Origin of Batman

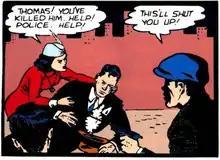
Thomas and Martha Wayne are shot by Joe Chill in "Detective Comics" #33 (November 1939), which the young Bruce Wayne (lower left) witnesses; art by Bob Kane.

The character's origin was first depicted in "Detective Comics" #33 (November 1939), unfolding in a two-page story that establishes the brooding persona of Batman, a character driven by the murder of his parents. Written by Batman co-creator Bill Finger, it depicts a young Bruce Wayne witnessing his parents' murder at the hands of a mugger. Days later, the child vows that "by the spirits of my parents [I will] avenge their deaths by spending the rest of my life warring on all criminals".